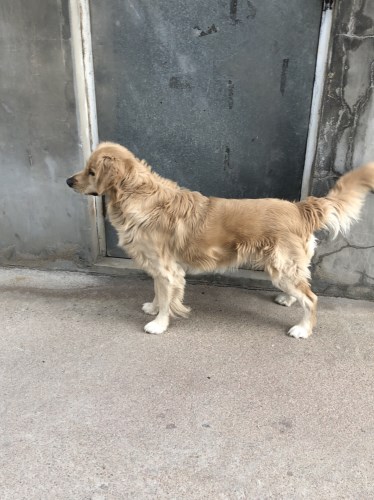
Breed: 5355-n000126-golden_retriever